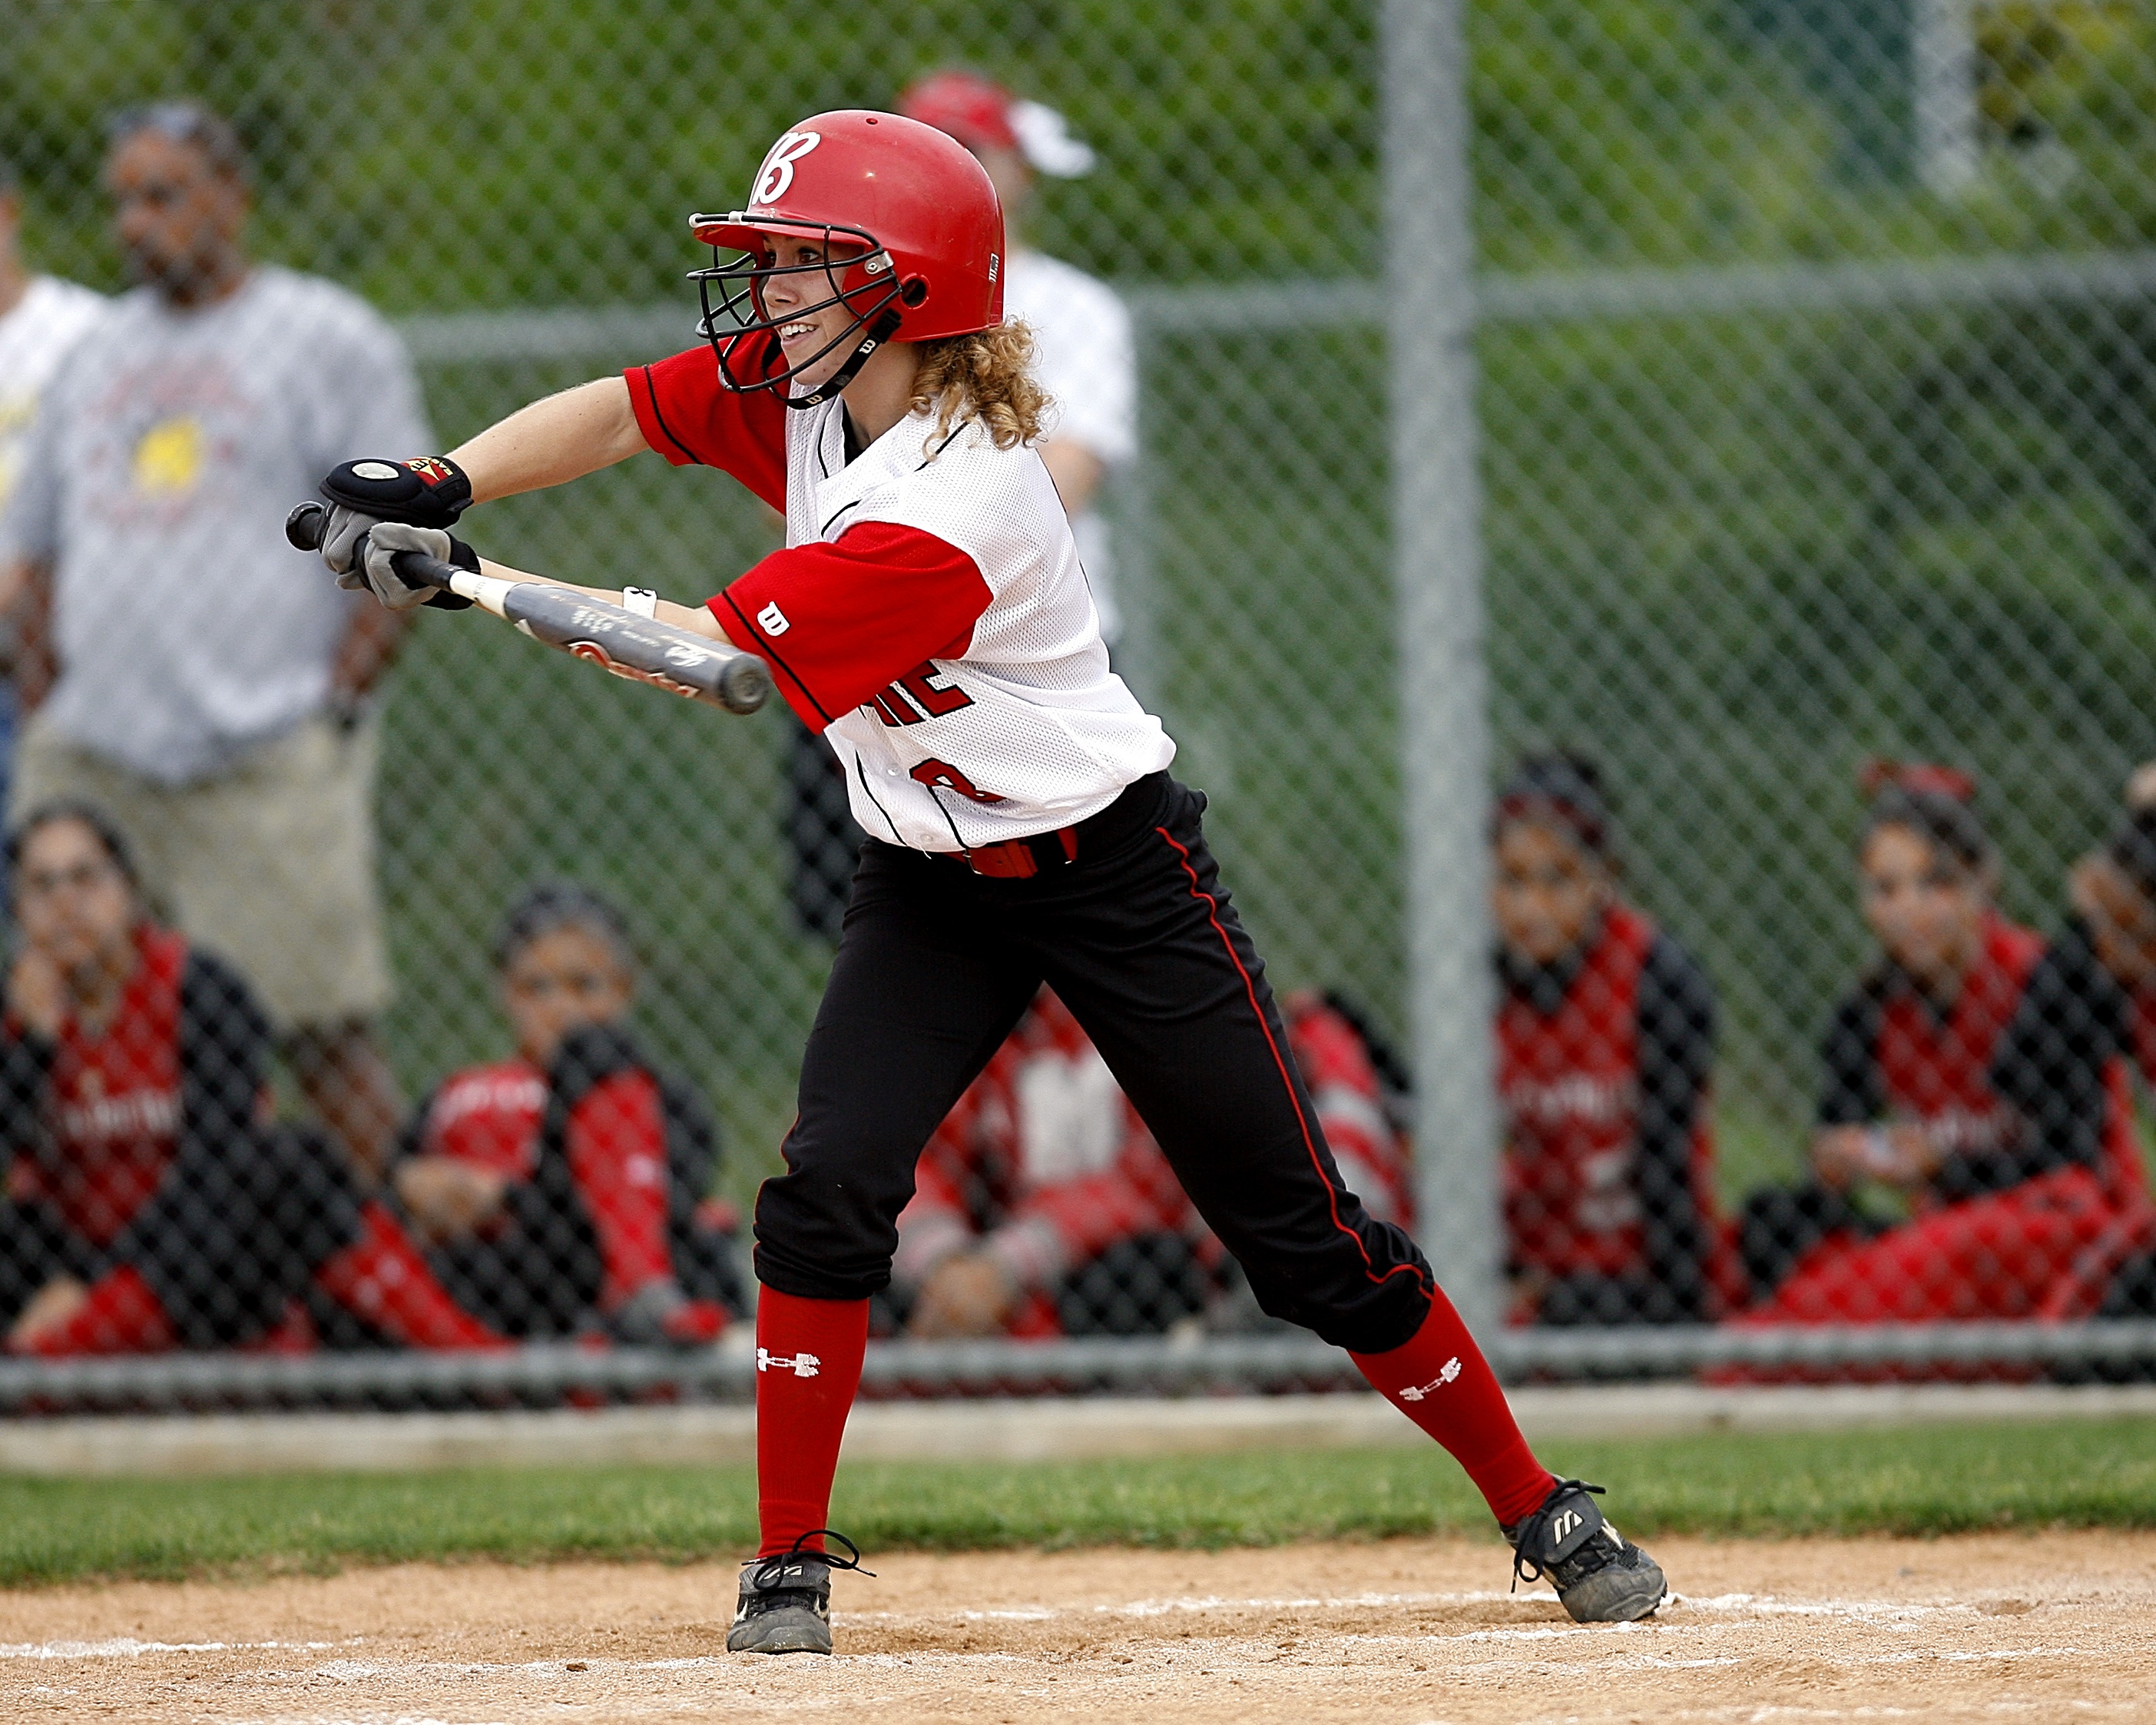
fence, girl, baseball, sport, game, female, young, youth, athletic, dirt, action, plate, player, pitch, batter, competition, sports, helmet, uniform, bat, teen, athlete, spectators, baseball player, softball, ball game, hitter, team sport, infielder, college baseball, bat and ball games, baseball positions, college softball